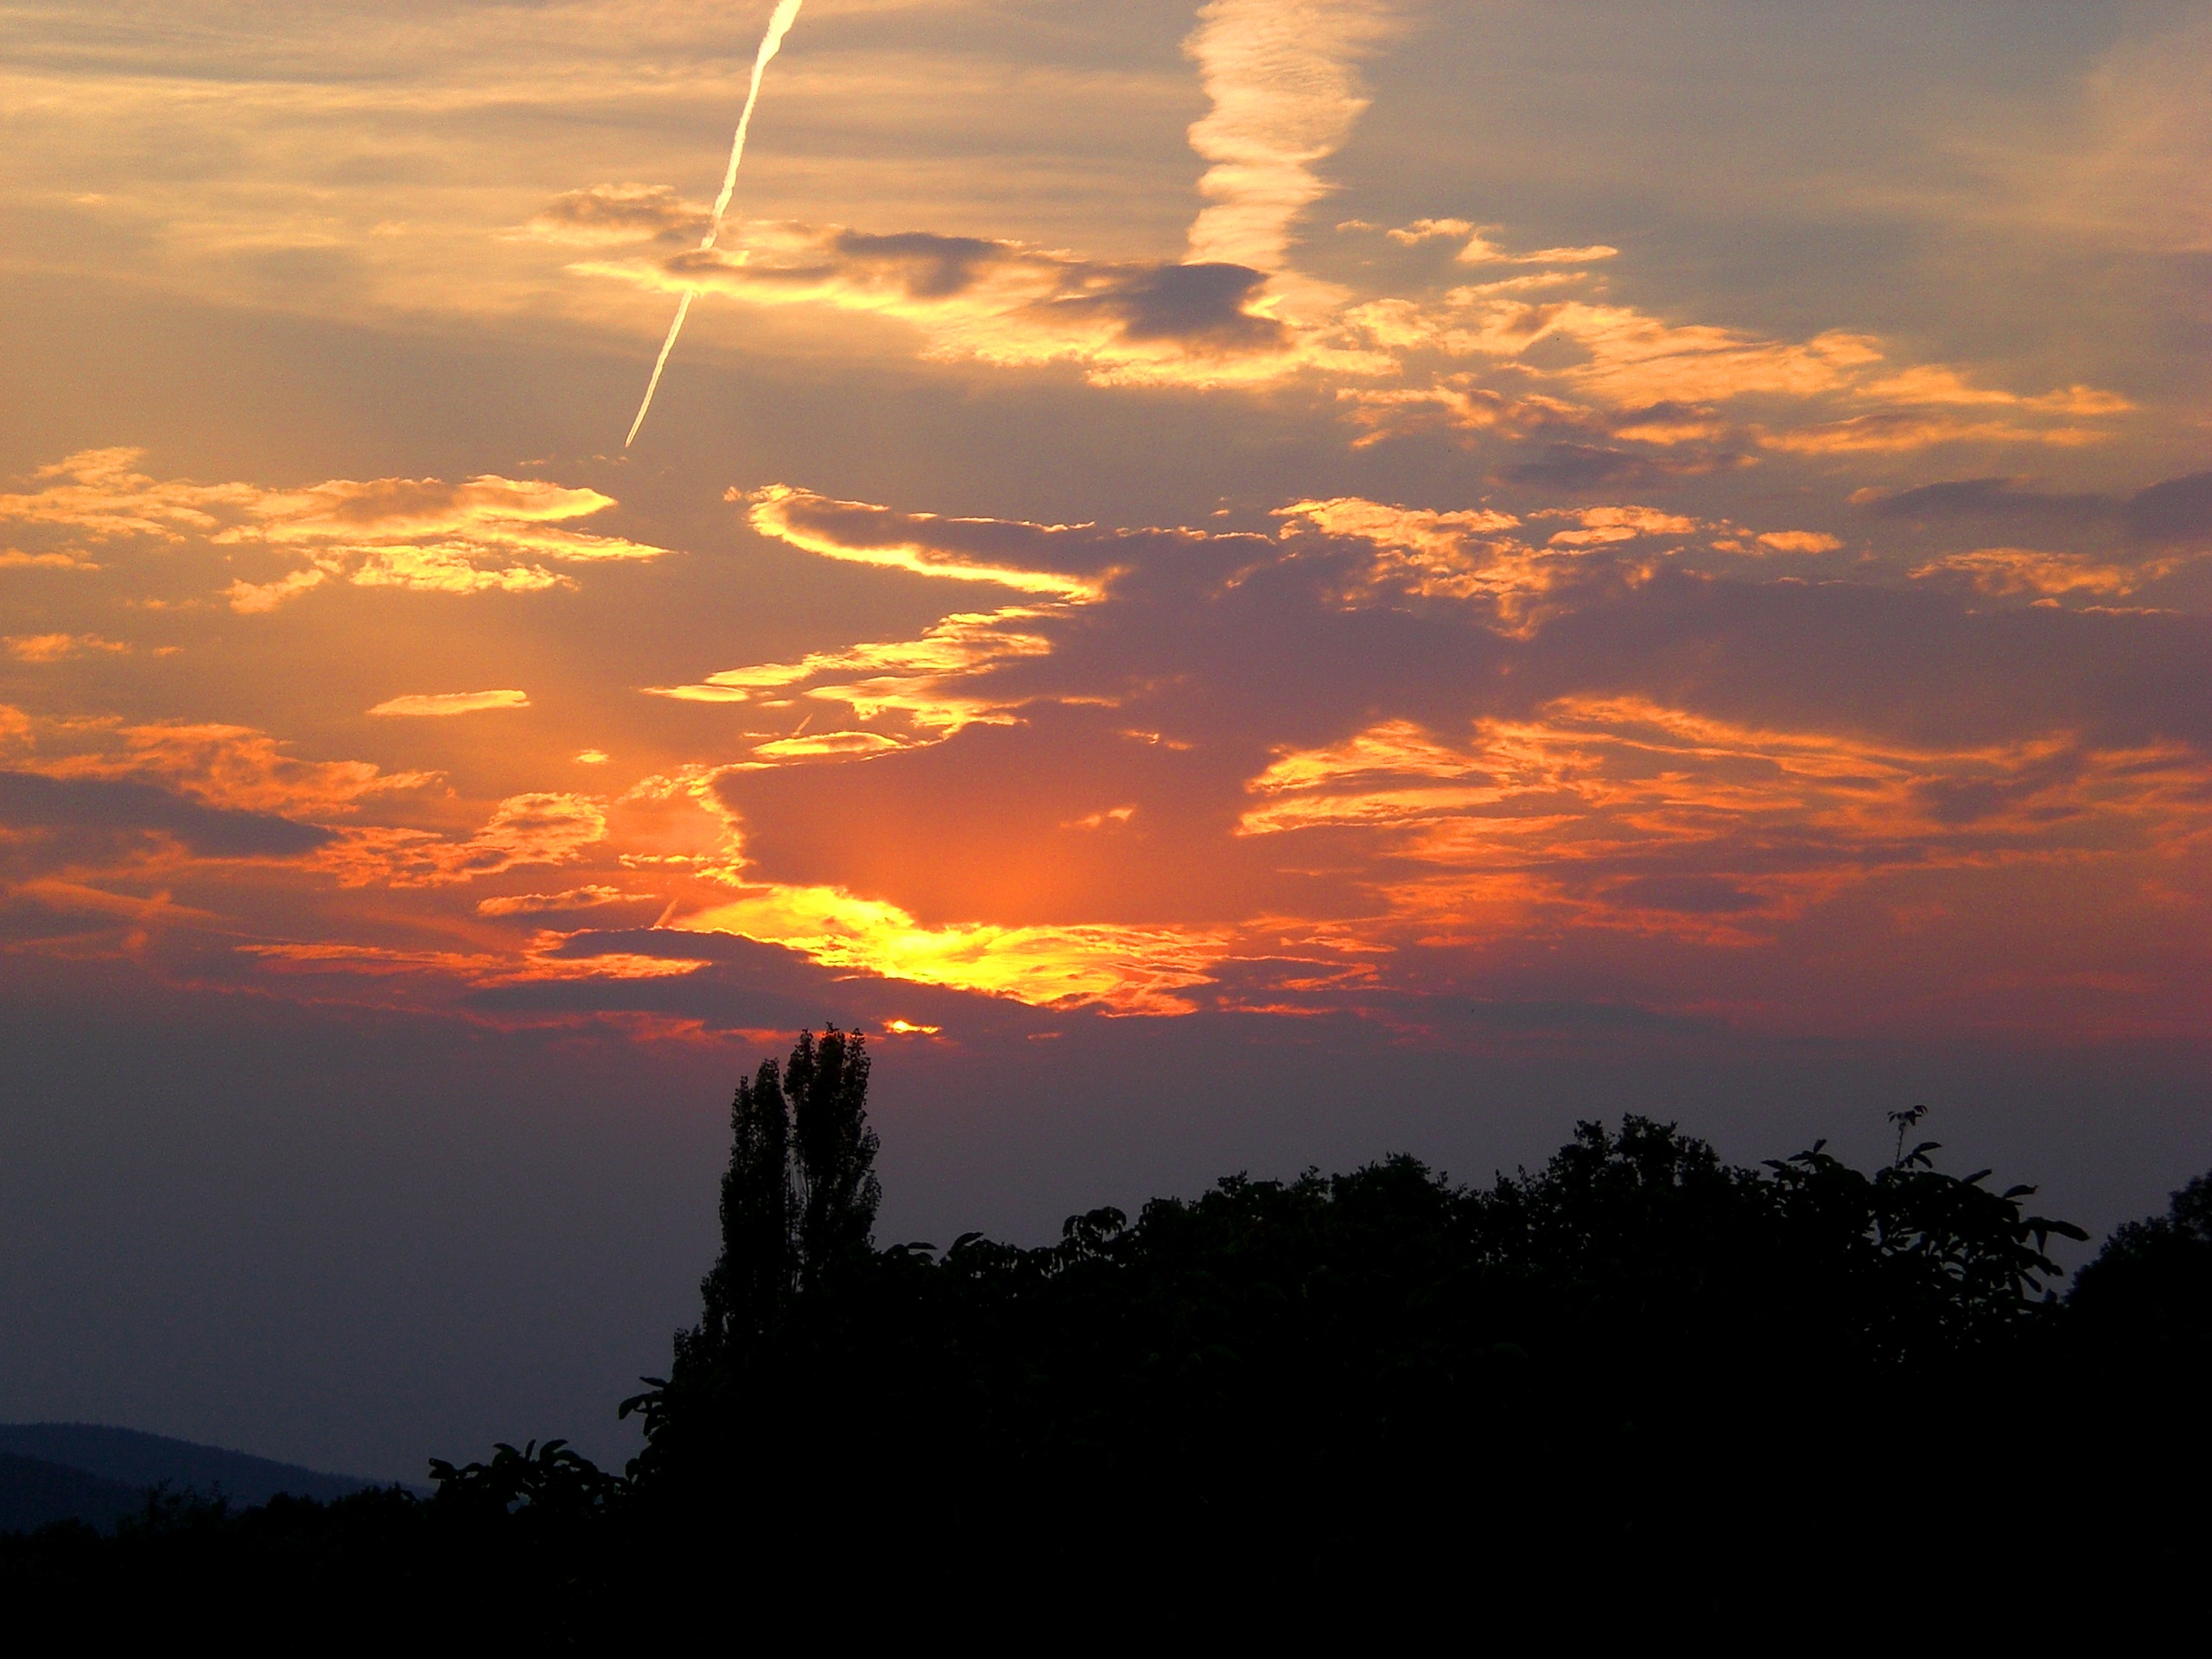
horizon, cloud, sky, sun, sunrise, sunset, sunlight, morning, dawn, atmosphere, dusk, evening, red, clouds, afterglow, evening sky, setting sun, red sky at morning